Cartoixa d'Escaladei

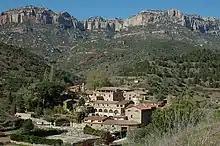
The village Escaladei at the foot of Montsant

In 1835, following the decrees of Mendizábal for the seizure of monastic property, the community was forced to leave their home. In the surge of radical anticlericalism, revolutionary mobs, incited by liberal agitators, begun burning convents, starting first in Barcelona but also reaching monasteries in the country side such as the Cistercian monastery of Poblet, the Benedictine monastery of Sant Cugat and also Scala Dei. Only one day after the monks left, the monastery was sacked and a few days later it burned down. Thus, after just two years the conventual buildings were nearly entirely destroyed. The surviving buildings were sold at an auction in 1843 by five families who founded in 1844 a company to produce wine, the "Sociedad Agrícola La Unión".